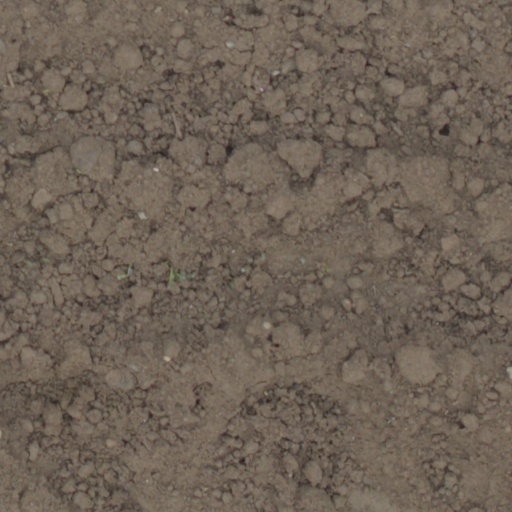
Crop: wheat